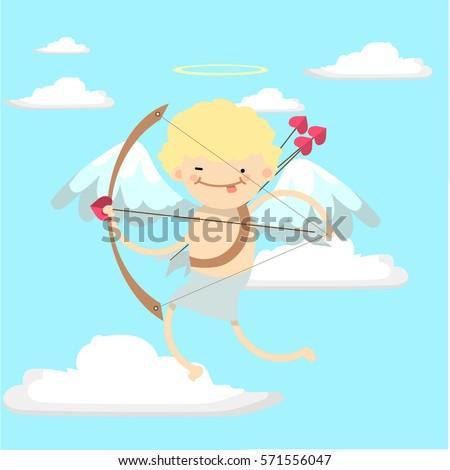
flat cupid in the sky .